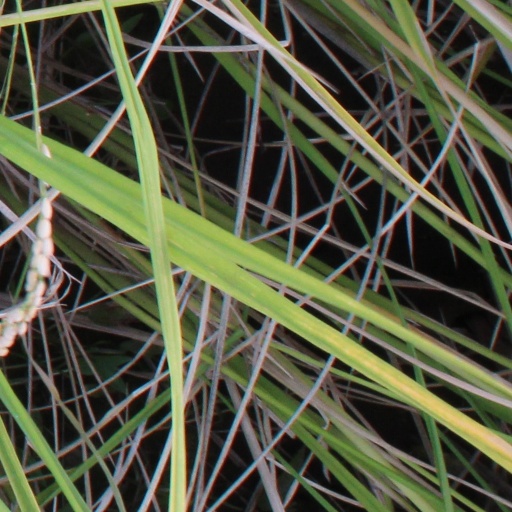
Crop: rice